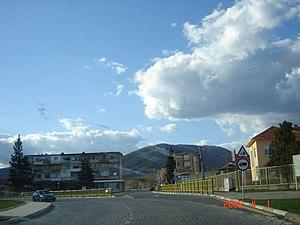
Gourkovo, est une petite ville dans l'oblast de Stara Zagora.